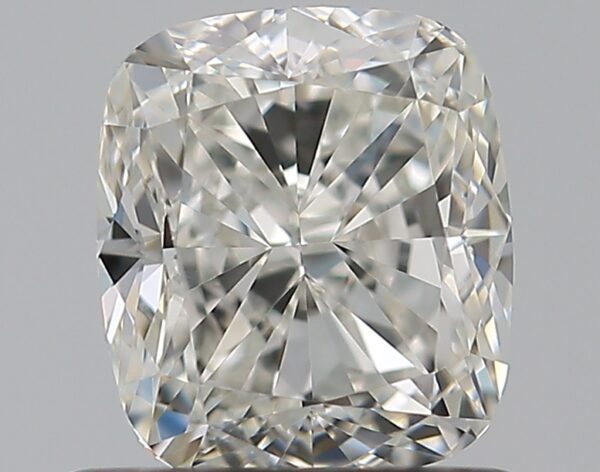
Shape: cushion
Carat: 0.9
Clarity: VVS1
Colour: H
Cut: VG
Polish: EX
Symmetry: EX
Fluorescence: N
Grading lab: GIA
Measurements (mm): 5.64 x 4.97 x 3.56